U-Bahn Line C (Frankfurt U-Bahn)

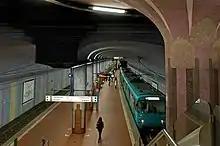
Westend station

The shared section of the line runs entirely underground from Zoo to Industriehof. Construction started in 1980 and the line opened in 1986.